Kraslice

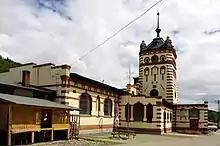
Municipal slaughterhouse

The area was settled by German monks from Waldsassen Abbey in the 12th and 13th centuries. In the mid-13th century, a guard castle was built here and settlements were established around it. The first written mention of Kraslice is from 1272, when King Ottokar II of Bohemia donated it to Jindřich the Elder of Plavno. During the rule of the lords of Plavno in the 14th century, tin, lead and silver mining has developed in the area, and Kraslice became a prosperous settlement. In 1370, it was promoted by Charles IV to a royal town.